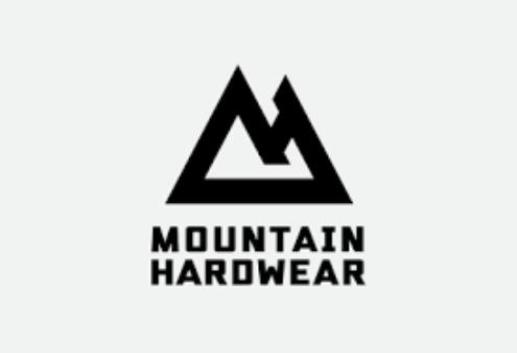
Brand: mountain hardwear
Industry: Clothes